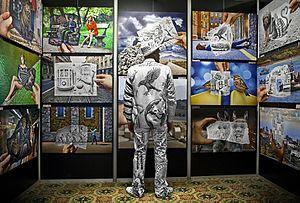
Benjamin Heine est un artiste visuel multidisciplinaire et producteur de musique belge. Son nom devint célèbre en 2010 avec l’invention d’une nouvelle forme artistique appelée « Pencil Vs Camera ». Il est un illustrateur et photographe accompli, dont les nombreux travaux sont considérés aussi bien dans le monde de l’art et du design. Il est aussi le créateur d’autres séries d’art original telles que « Digital Circlism» et Flesh and Acrylic.